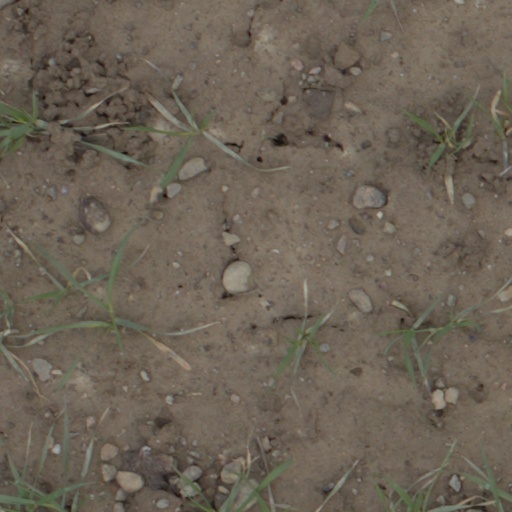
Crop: wheat